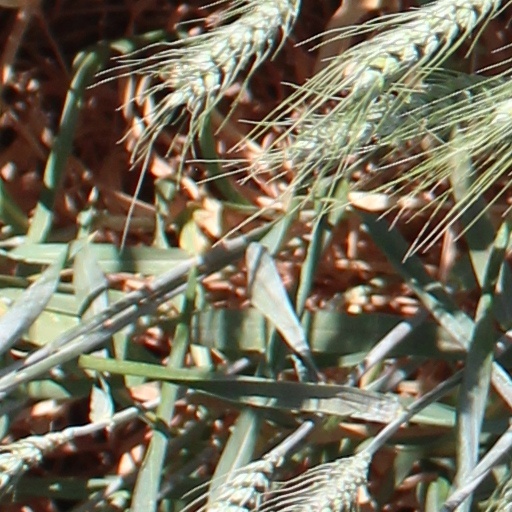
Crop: wheat